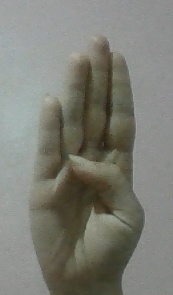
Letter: kaaf